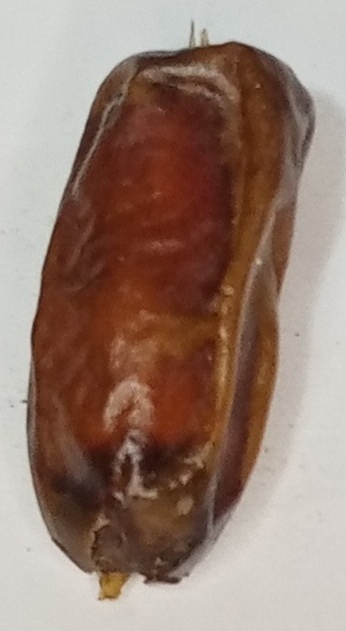
Variety: gajar
Size: small
Grade: grade-3